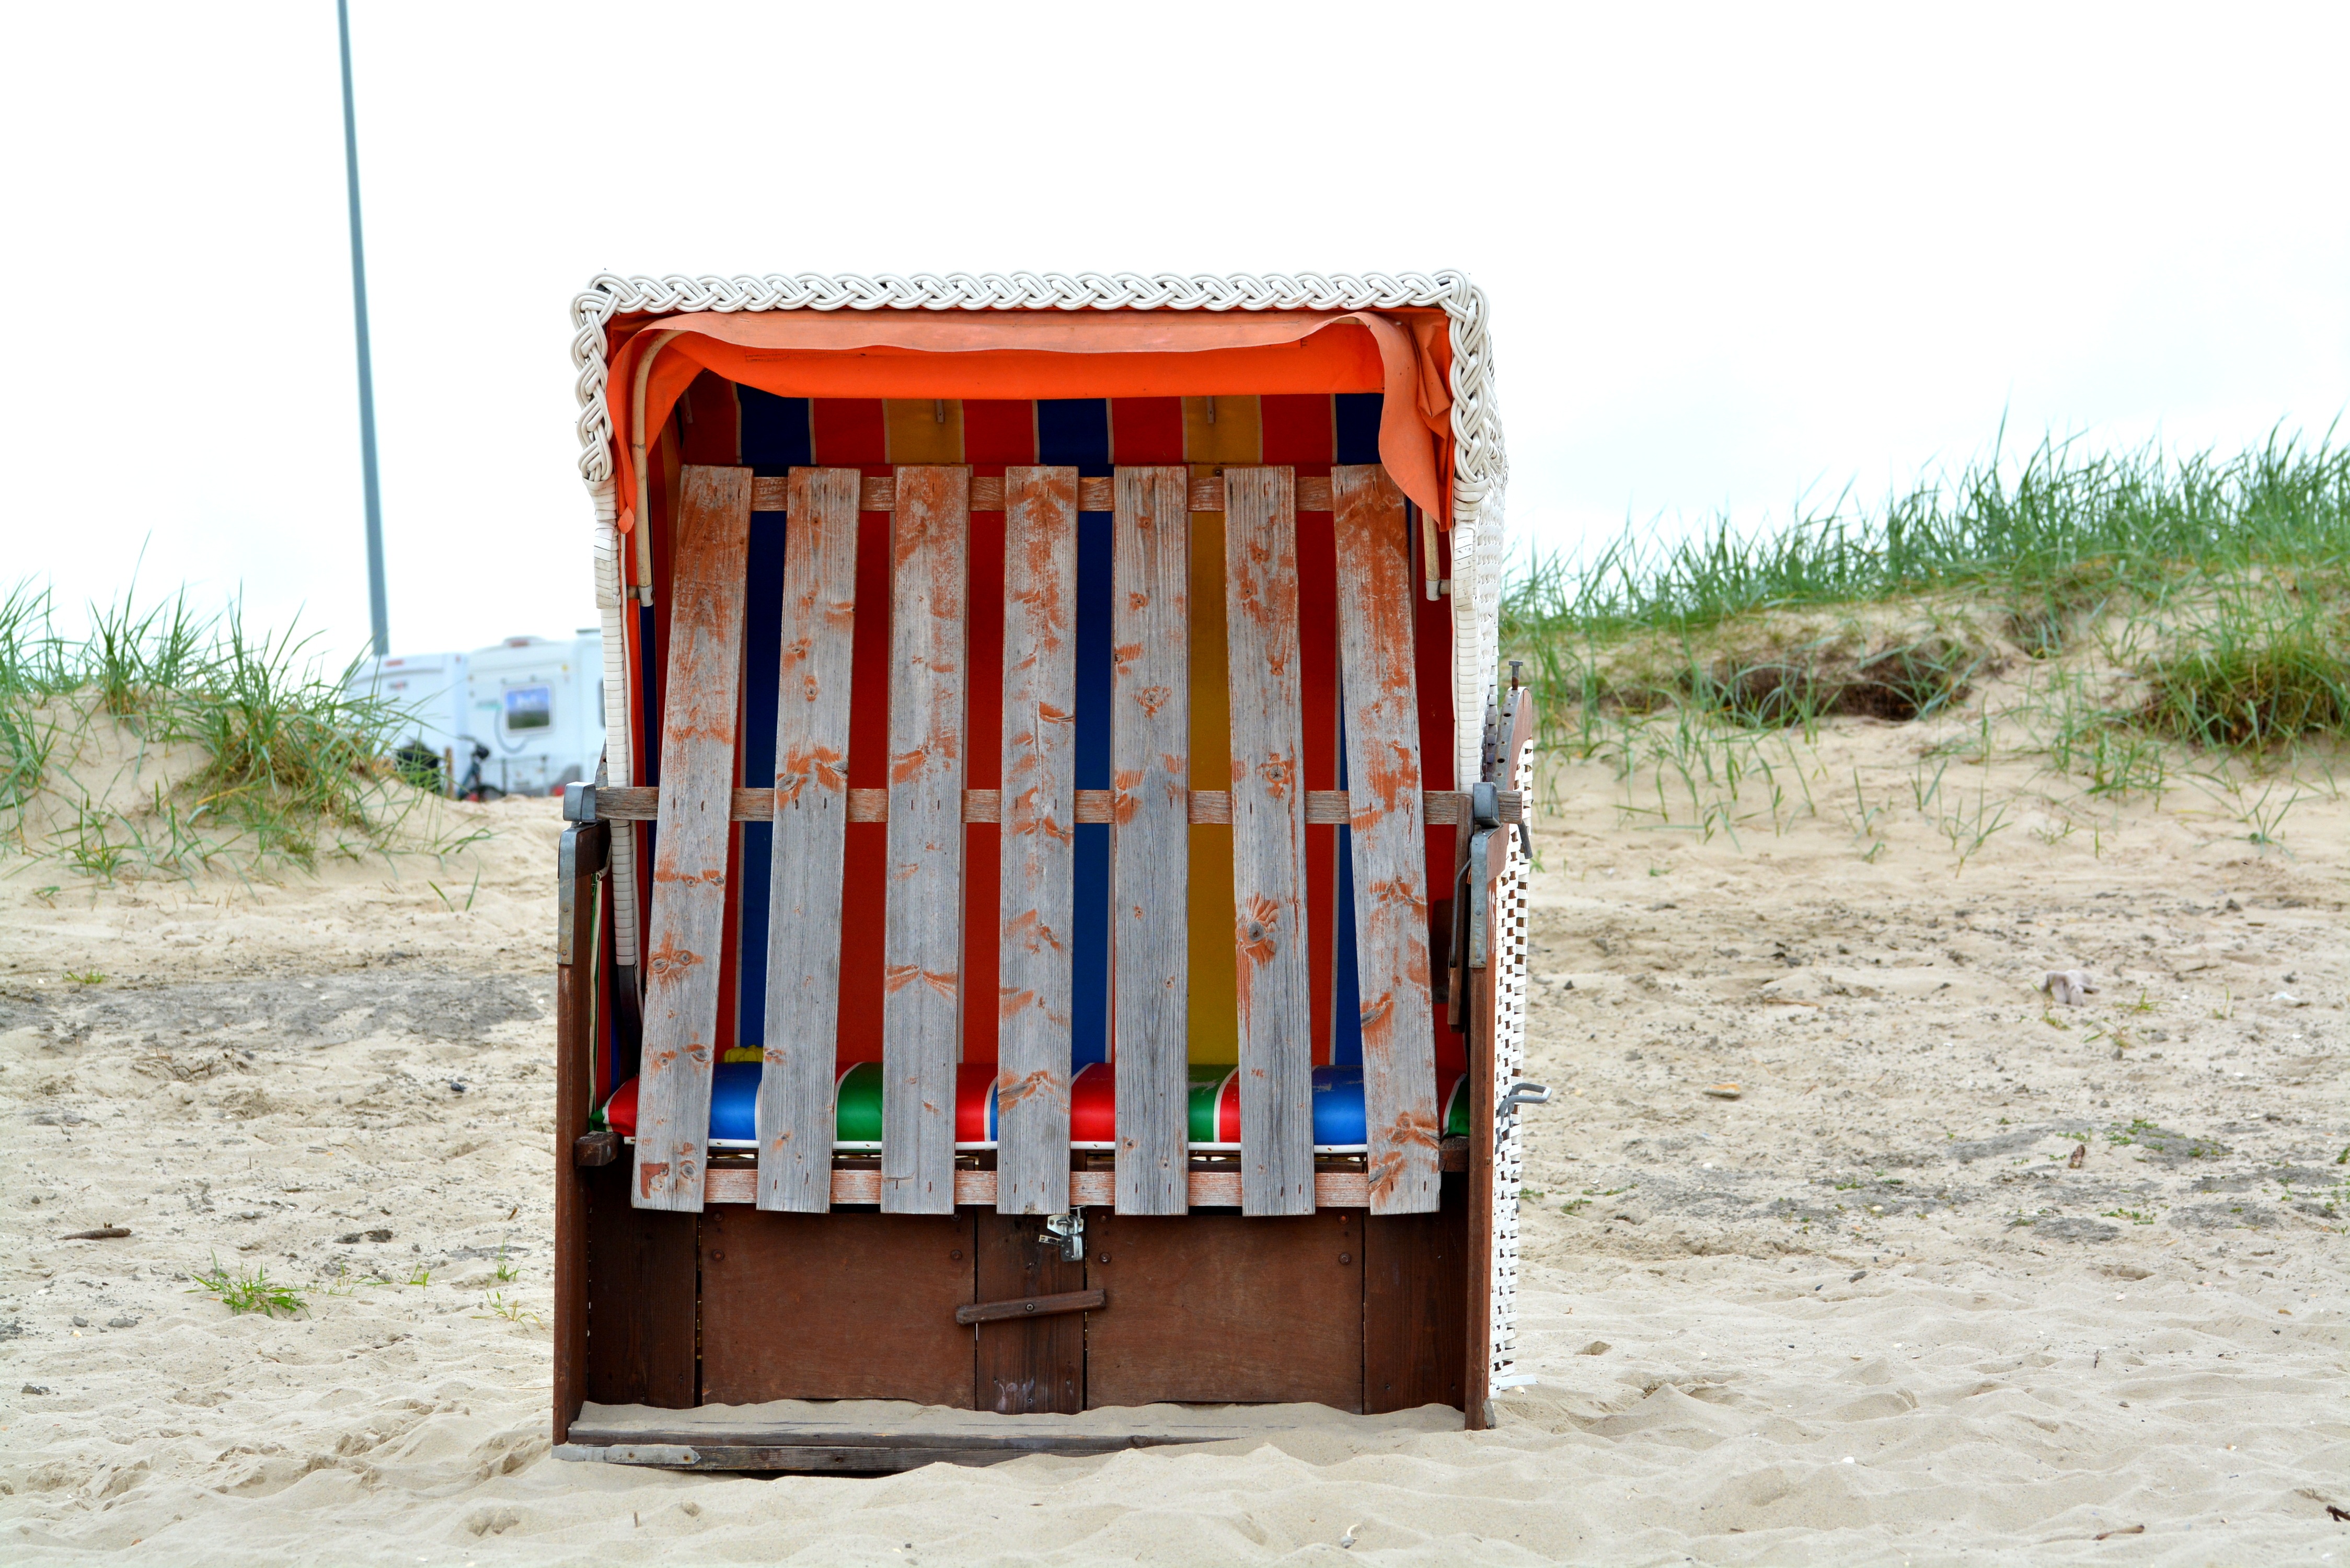
beach, wood, hut, shack, holiday, tent, north sea, beach chair, north sea coast, wind protection, hooksiel